2013 Specialized–lululemon season

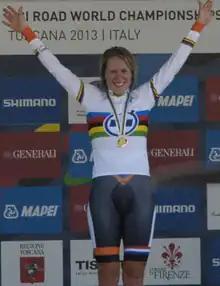
Ellen van Dijk on the podium after winning the individual time trial at the world championships

The second grand tour started at 3 August: La Route de France. did not start in this race, but two riders were part of the American national team, Evelyn Stevens and Ally Stacher. Stevens finished fifth in the prologue. After six stages won by Giorgia Bronzini in the sprints, the last stage was disputed. Stevens attacked in a difficult ascent, Linda Villumsen, former rider of the team between 2007 and 2010, chased her down and extended her lead. She finished with a lead of over 5 minutes and won also the general classification. Stevens was caught by the chasing group and with the difference made in the prologue she finished in third place.